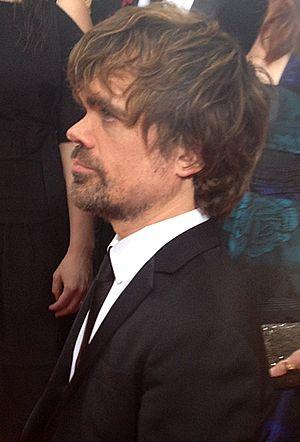
Peter Dinklage [ˈpitɚ ˈdɪŋklɪd͡ʒ] est un acteur américain, né le 11 juin 1969 à Morristown.